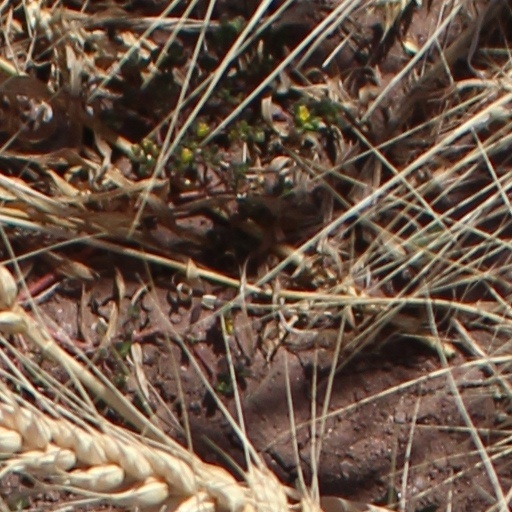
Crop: wheat